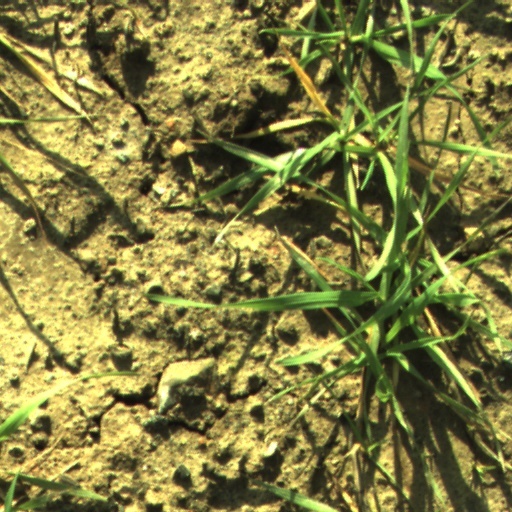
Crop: wheat